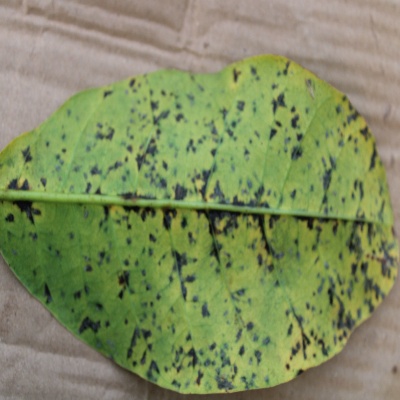
Crop: Cashew
Condition: anthracnose